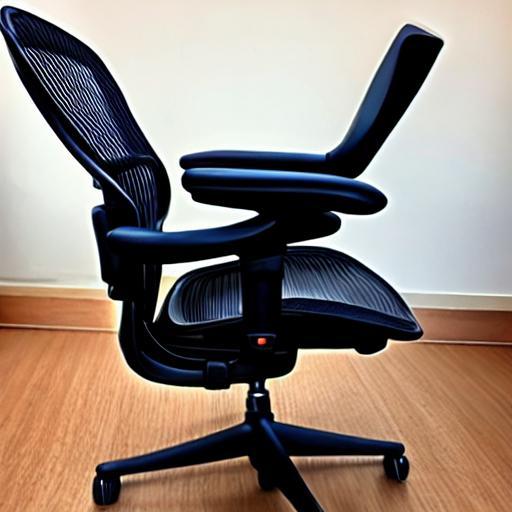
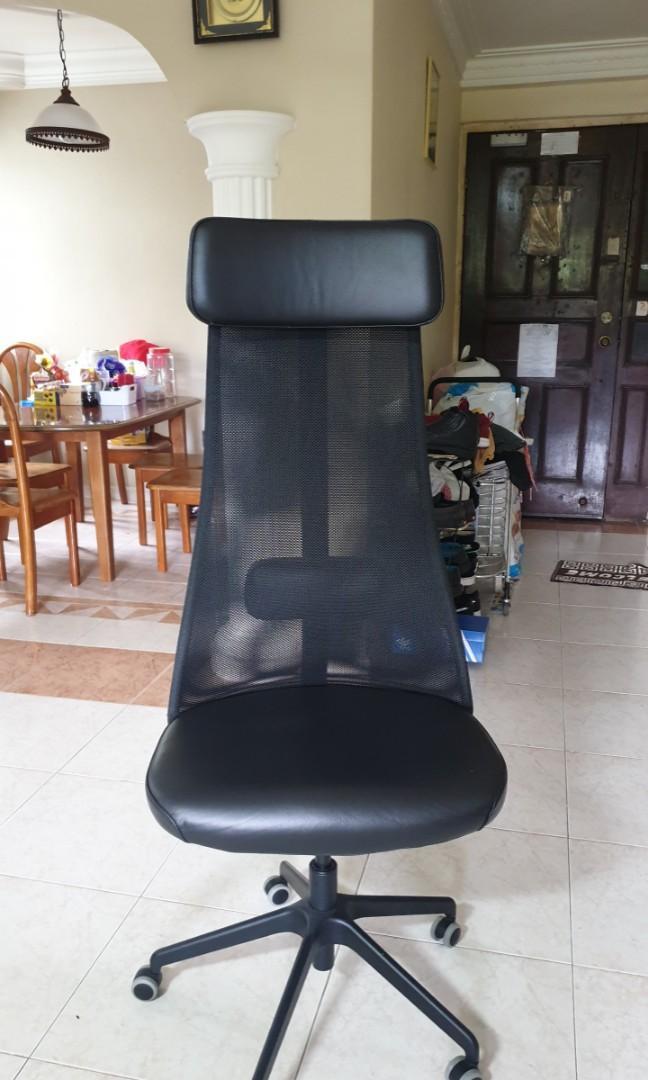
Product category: items_chair
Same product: no